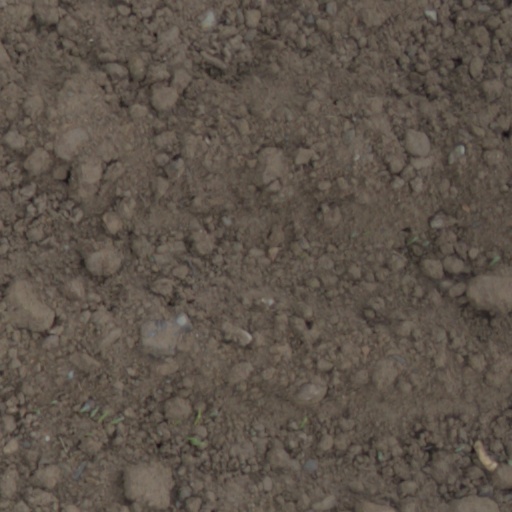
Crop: wheat